Grizzly Giant

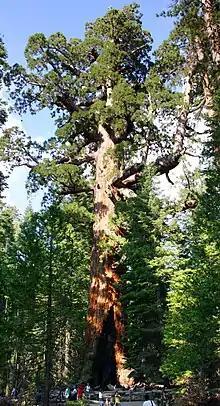
The Grizzly Giant, a giant sequoia, is among the most popular attractions in Yosemite National Park's Mariposa Grove. (For scale, people are visible at the bottom of the photo.)

The Grizzly Giant is a massive giant sequoia located in Mariposa Grove within Yosemite National Park. Famous for its impressive size and age, the Grizzly Giant has been a symbol of the park since tourism began. The Grizzly Giant stands out with its enormous trunk, which is much larger than typical giant sequoias, and its unique, uneven branches shaped by centuries of weather and environmental factors. Its name comes from its imposing presence, reminiscent of a California grizzly bear.